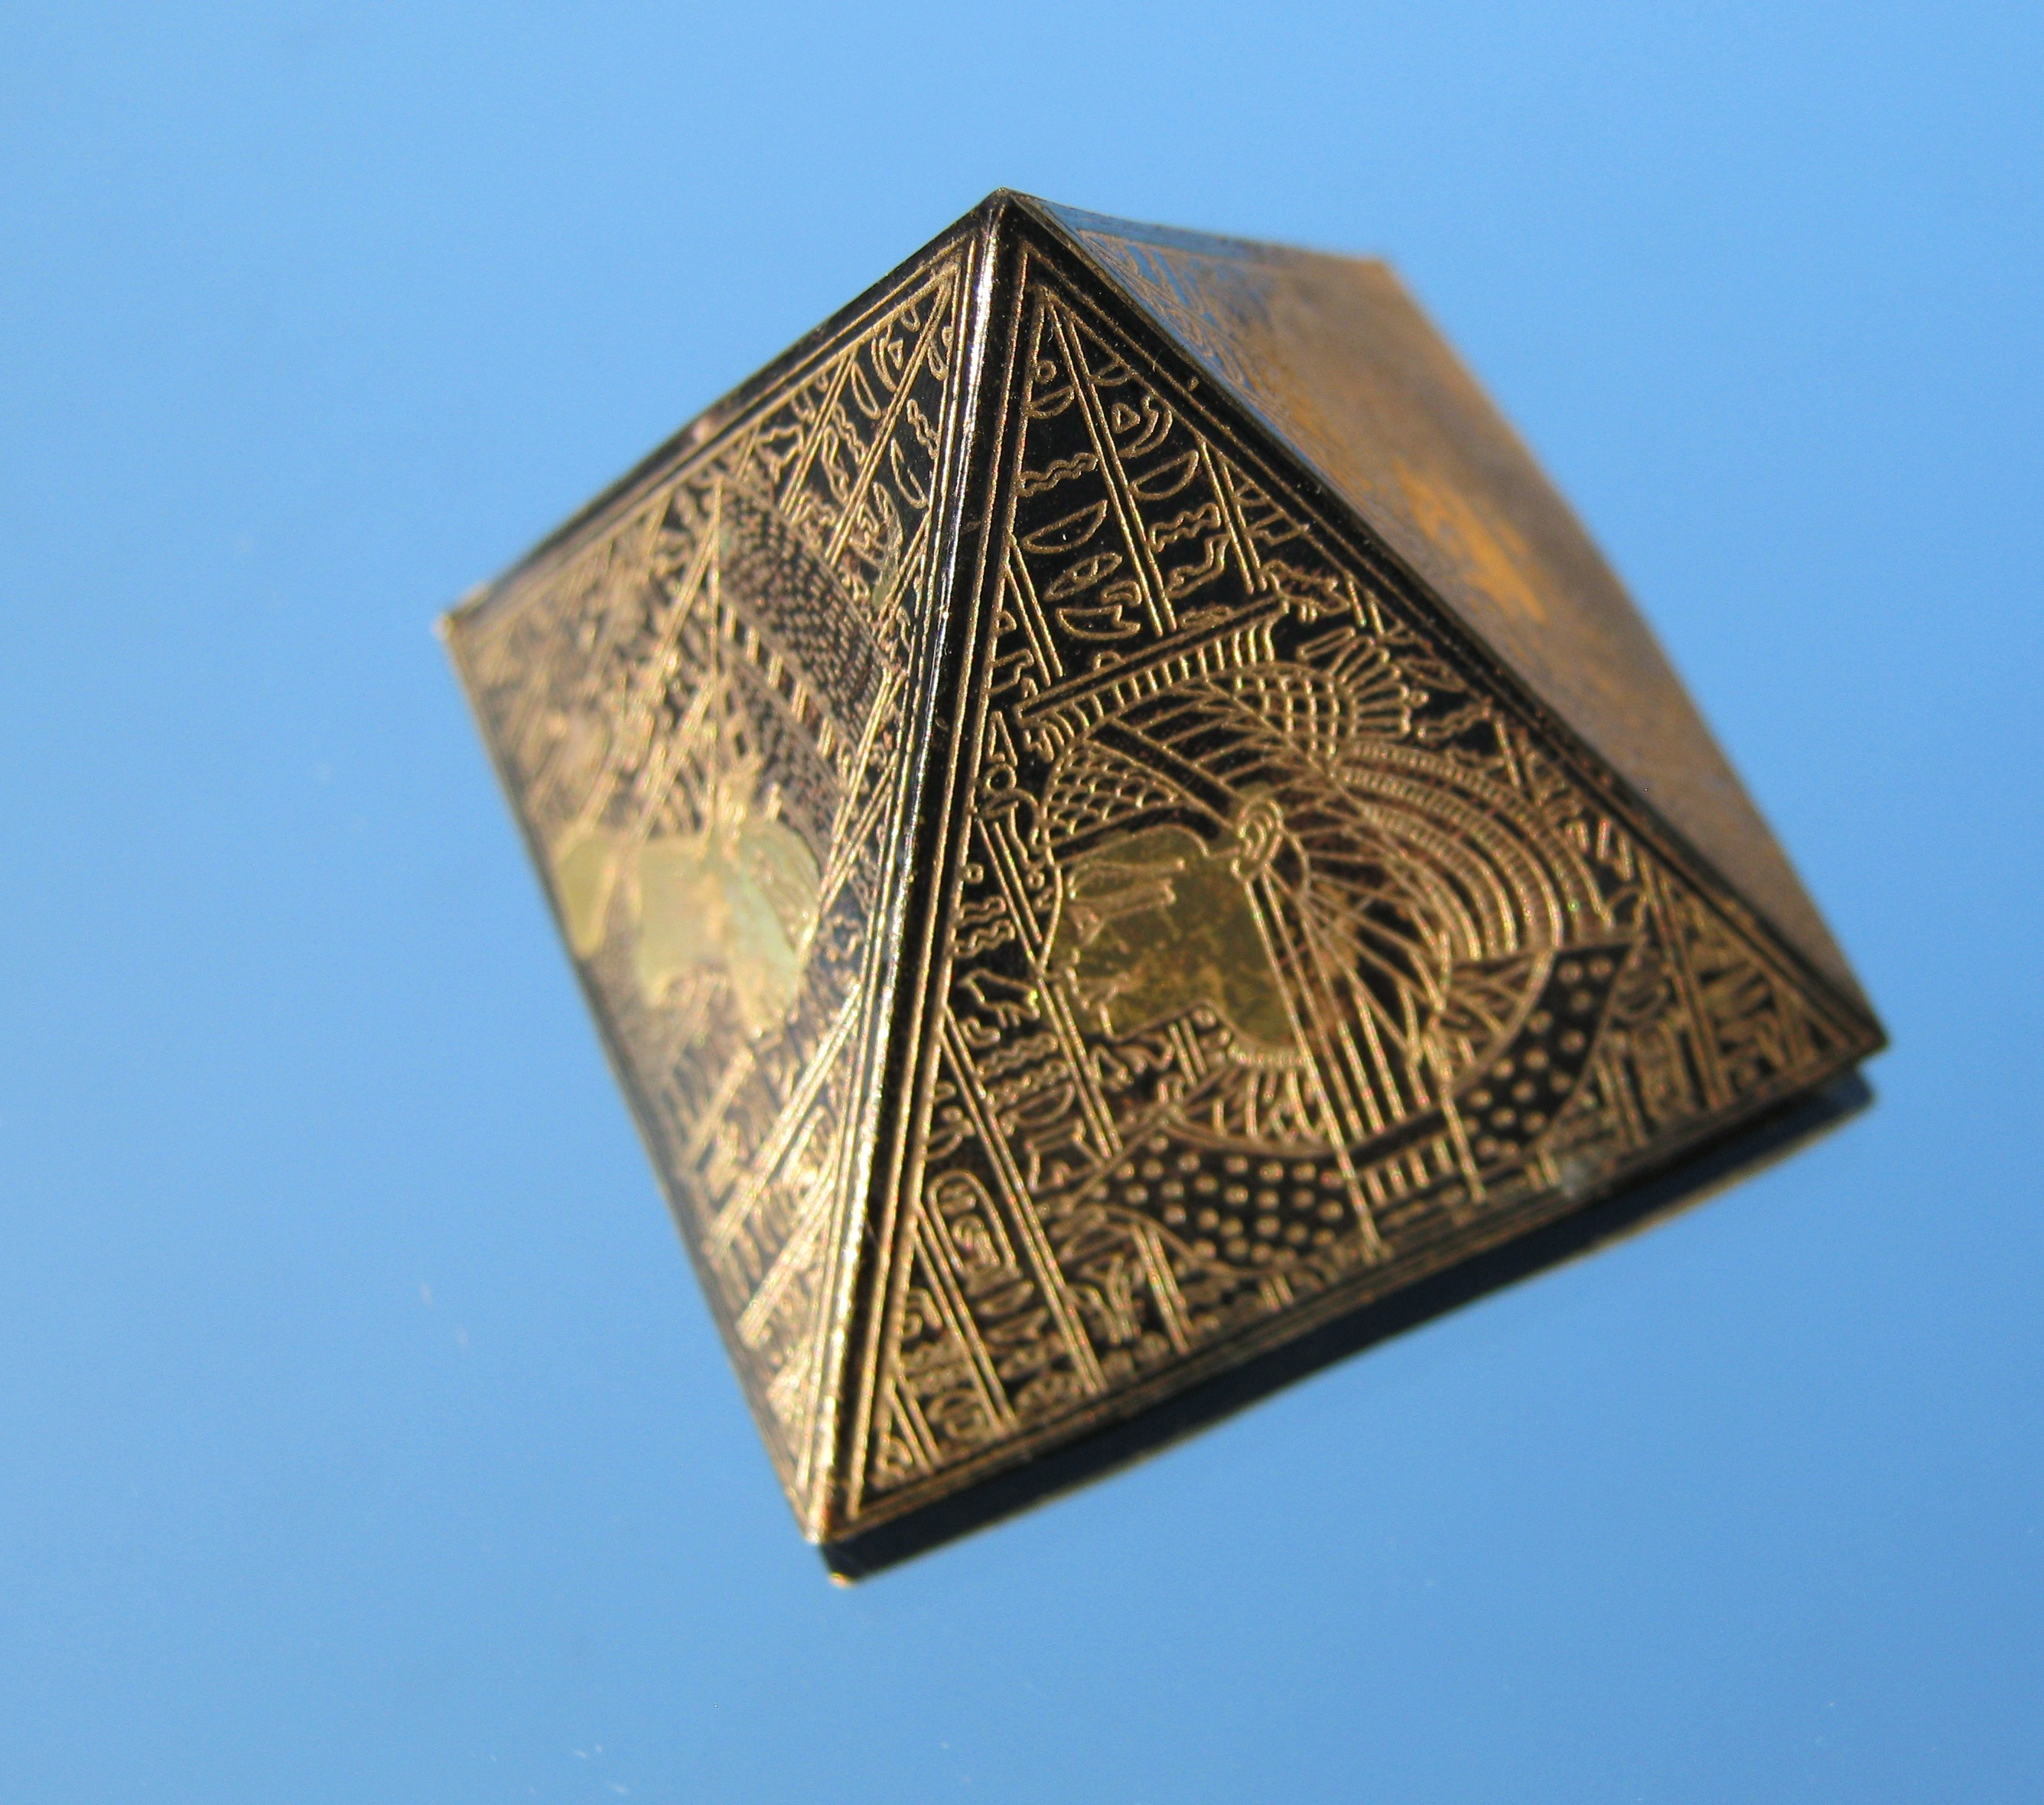
wing, monument, model, pyramid, triangle, decorated, shape, egyptian